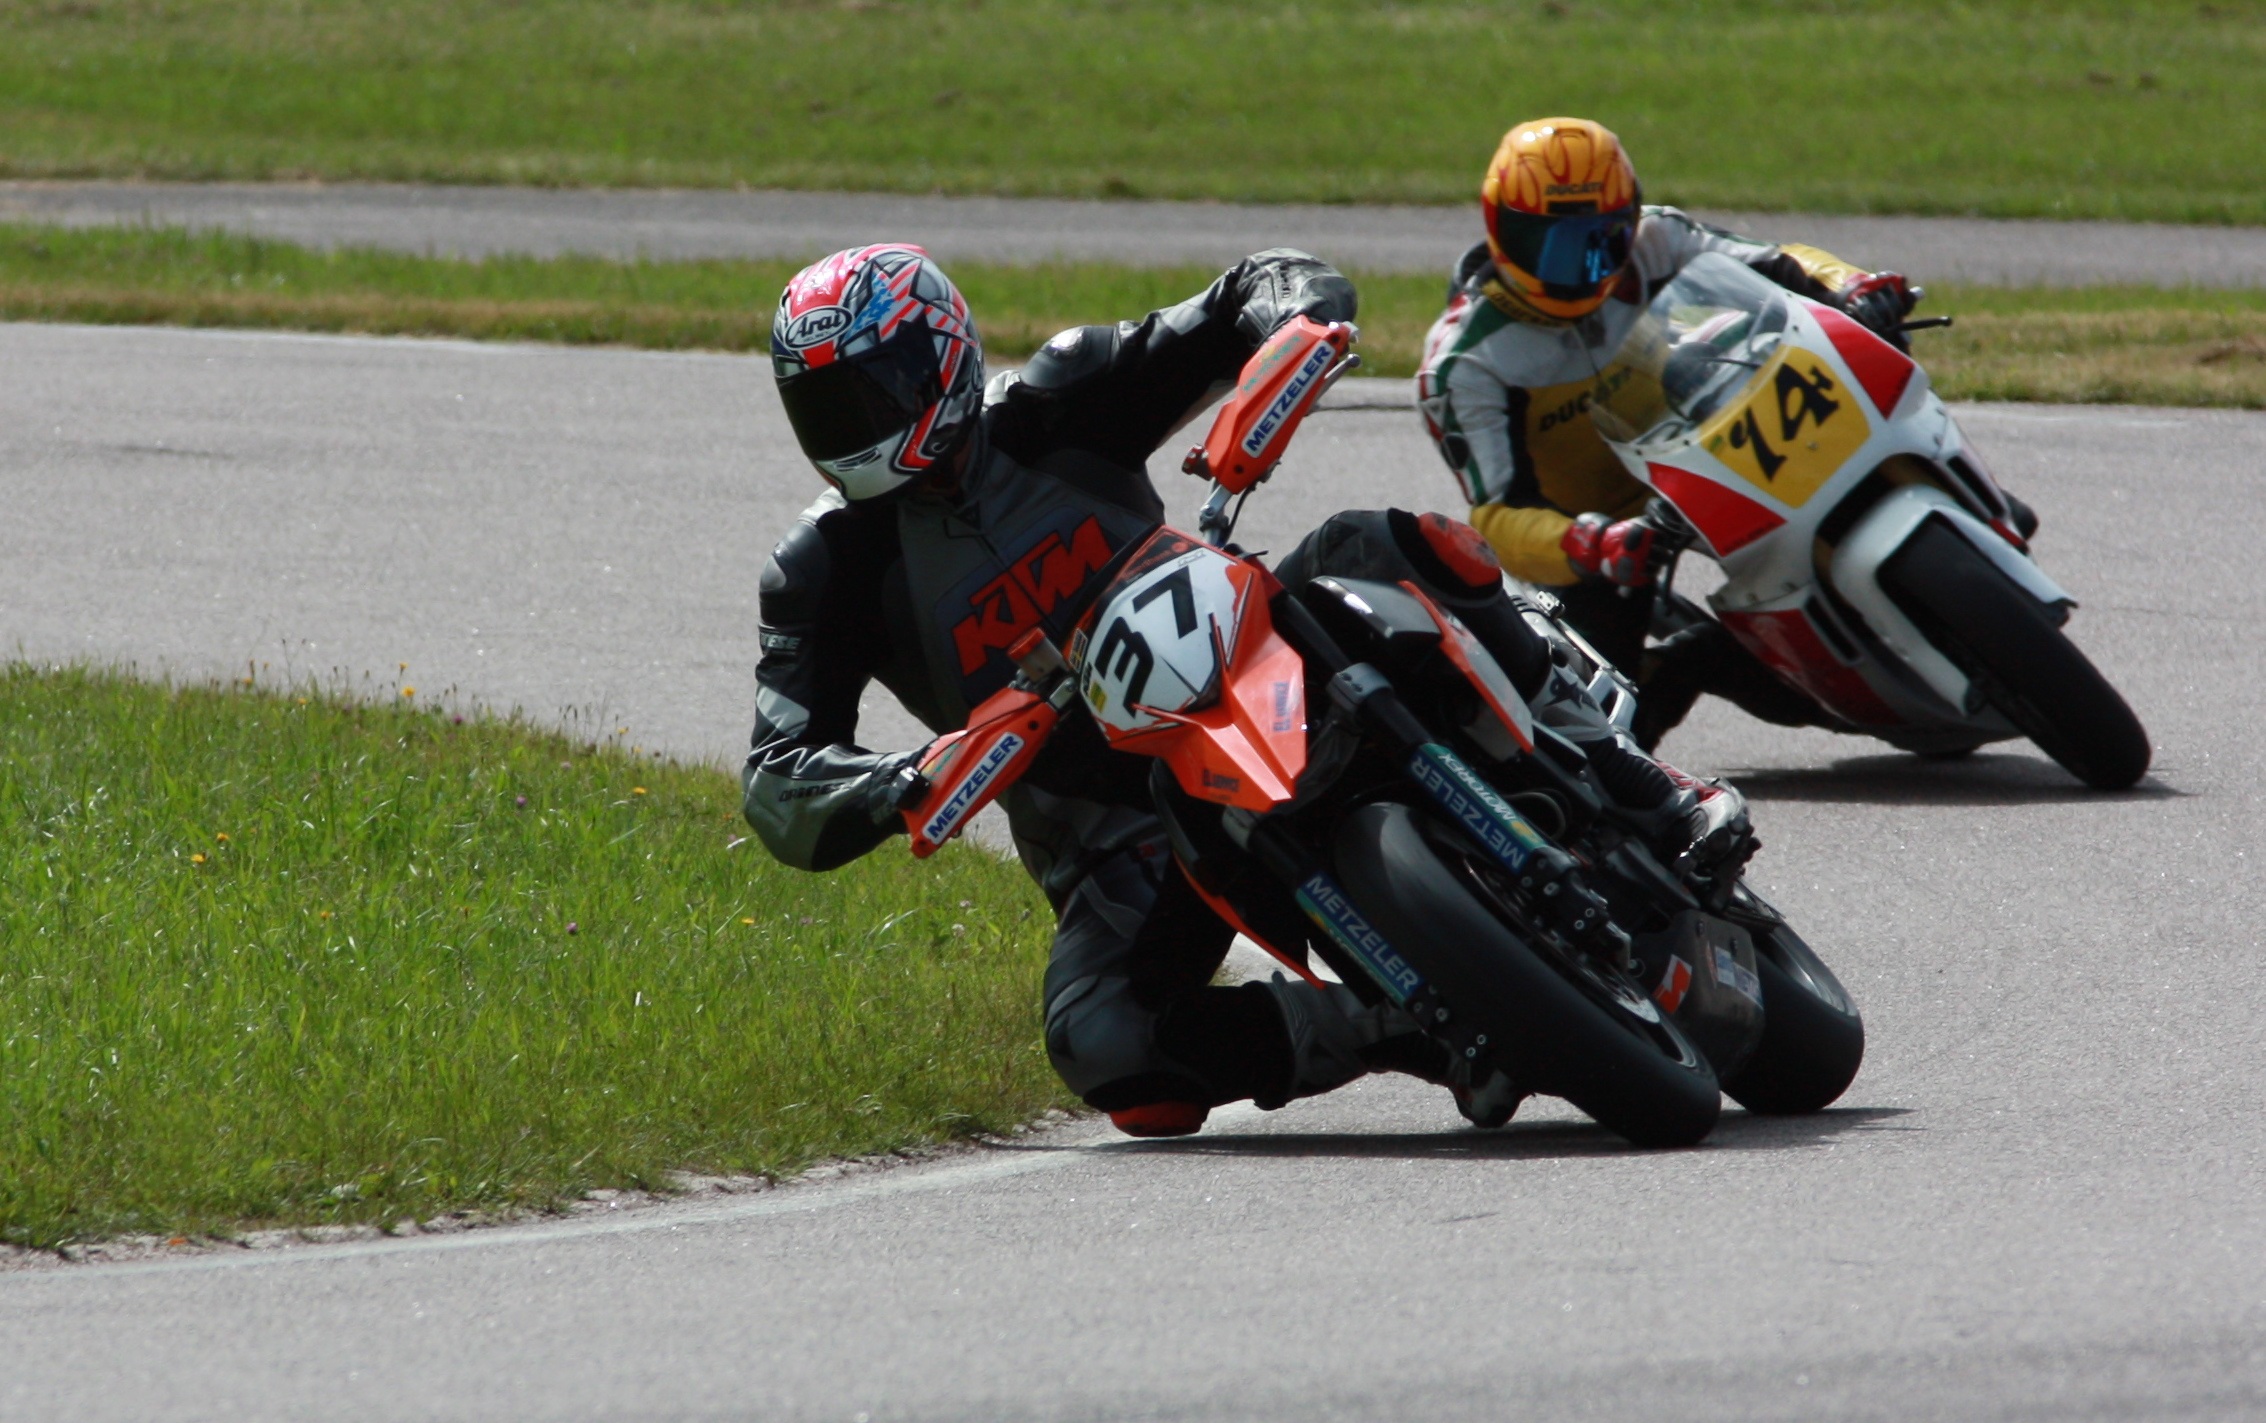
car, vehicle, motorcycle, extreme sport, motorbike, race, sports, racing, race track, motorsport, motorcycling, motorcycle racing, road racing, automobile make, stunt performer, auto race, superbike racing, supermoto, grand prix motorcycle racing, isle of man tt